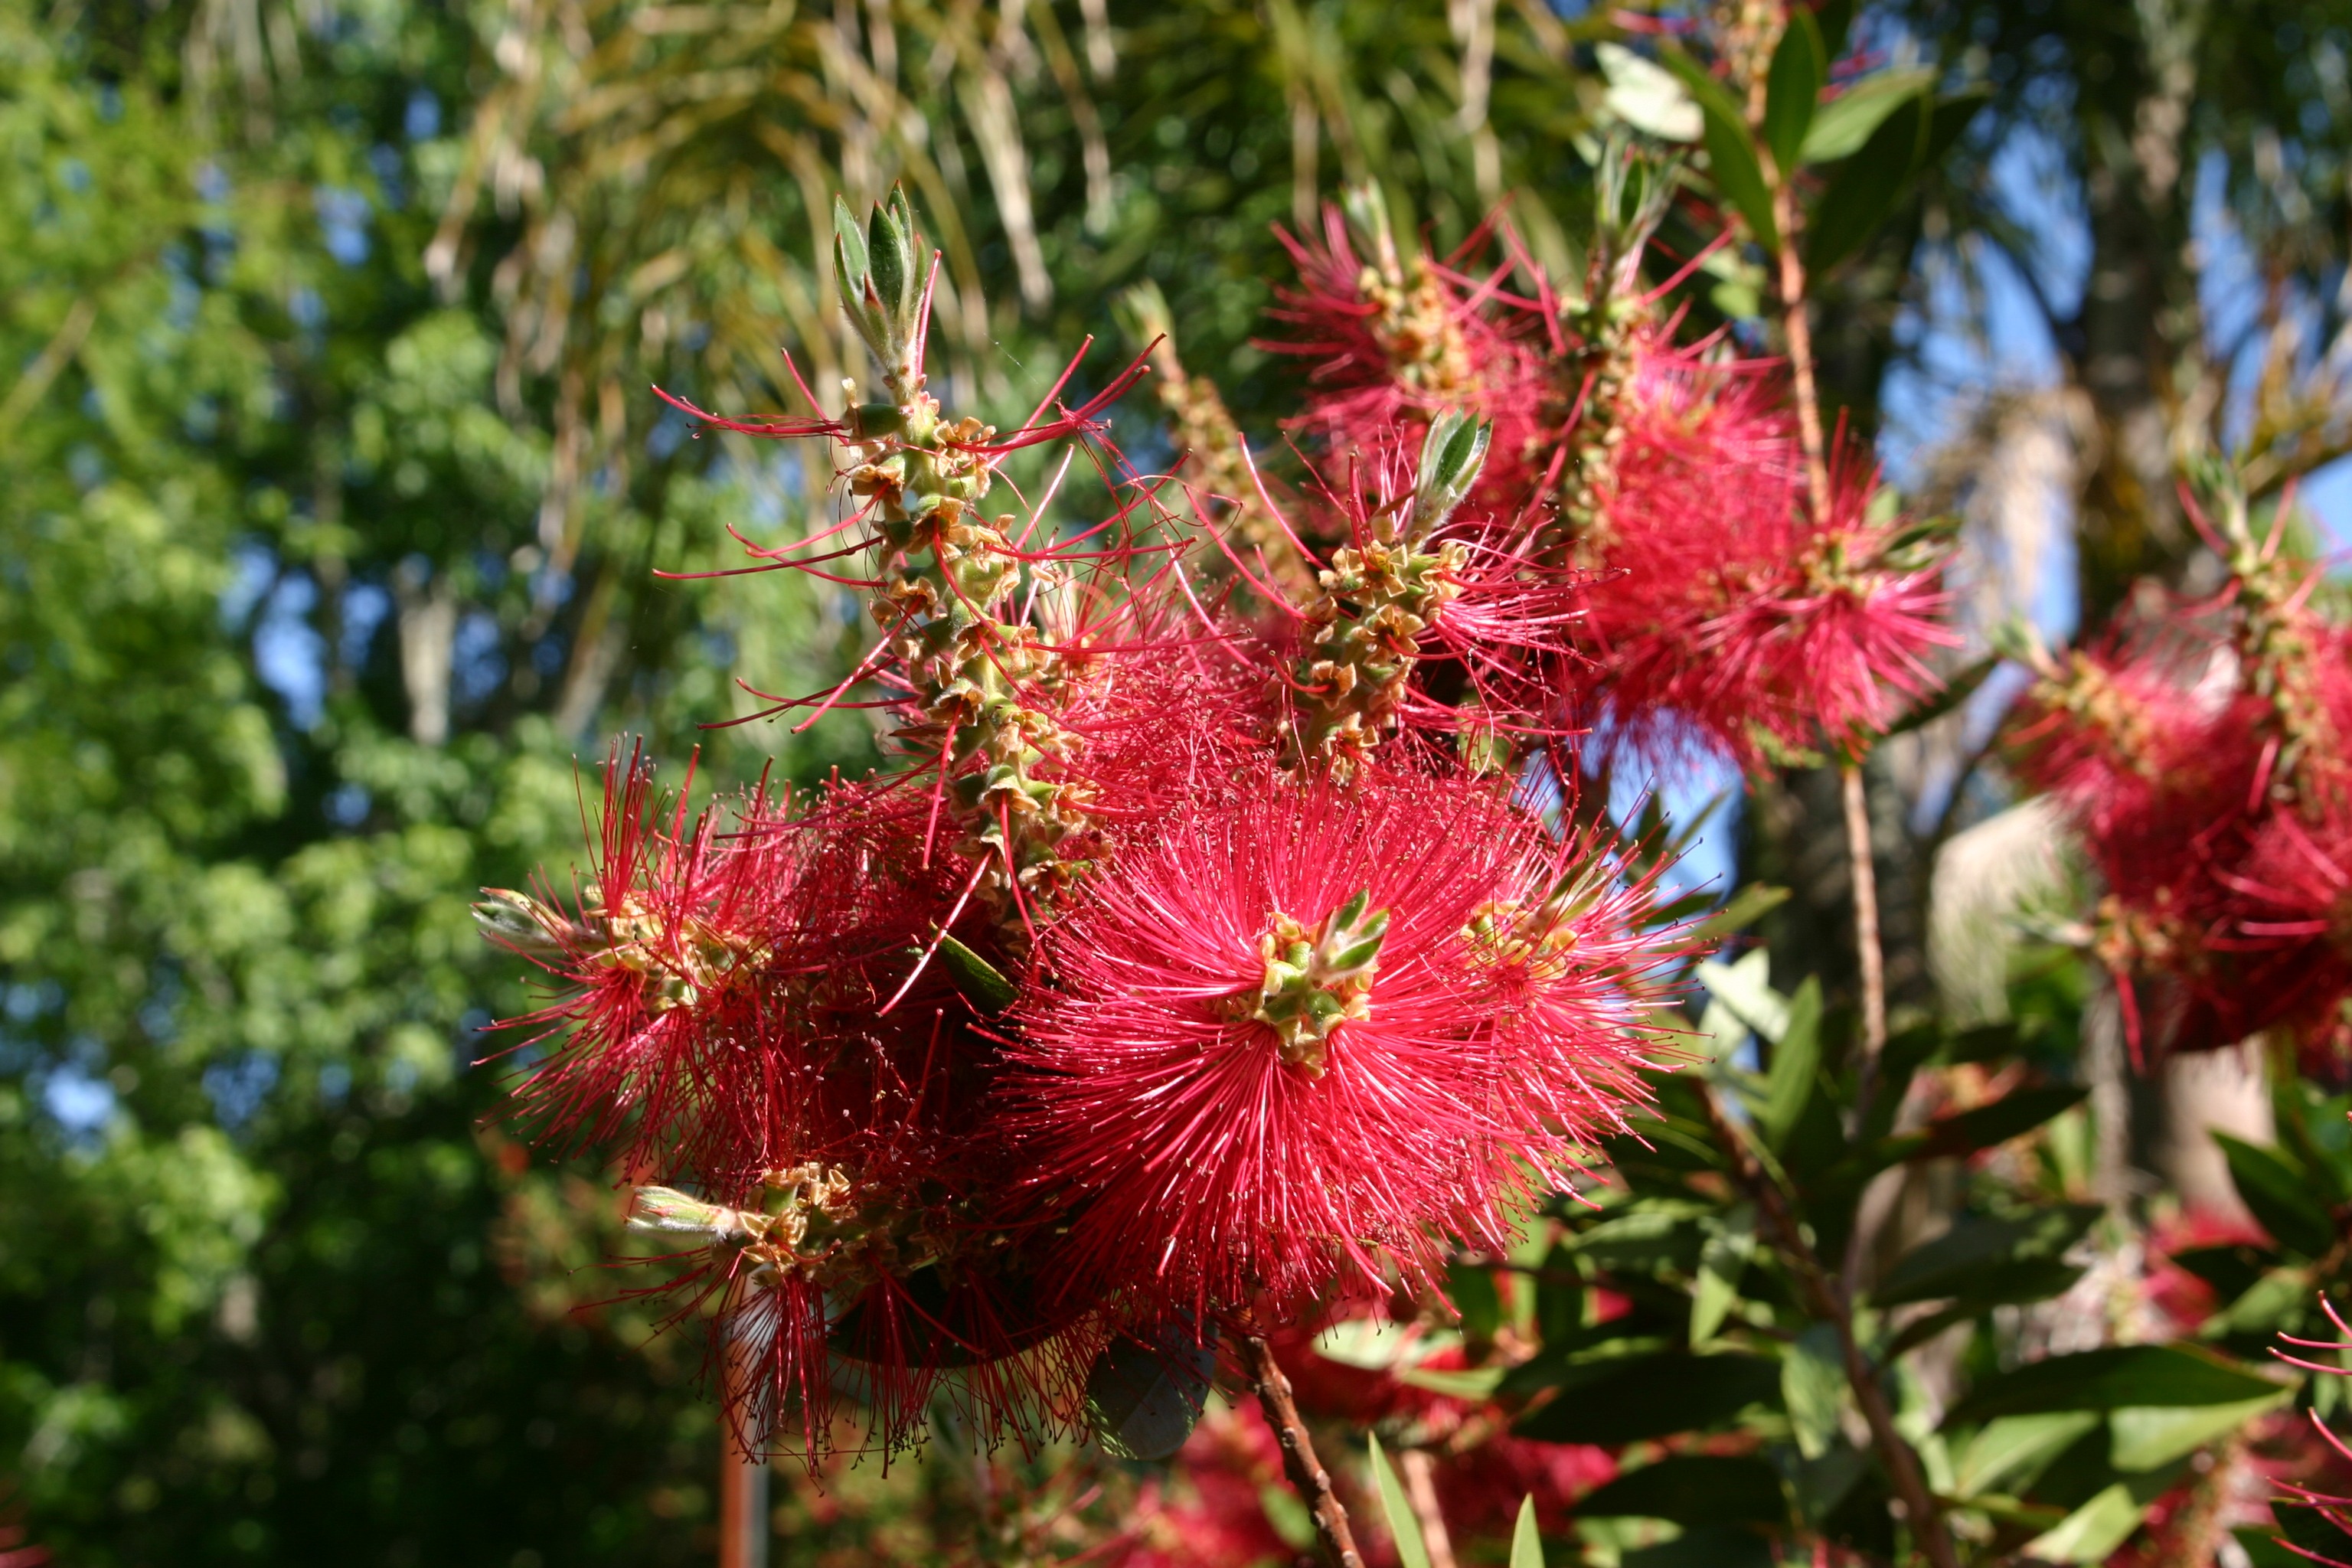
tree, blossom, plant, flower, food, red, produce, botany, flora, wildflower, flowers, delta, tiger, shrub, argentina, flowering plant, buenos aires, land plant